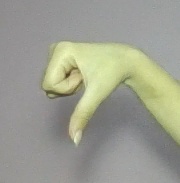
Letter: waw